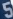
Number: 5